Resolvent cubic

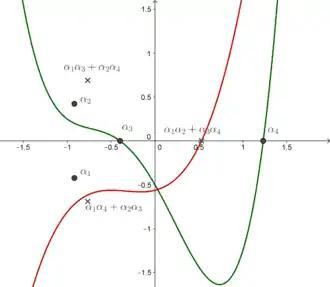
Graph of the polynomial function (in green) together with the graph of its resolvent cubic (in red). The roots of both polynomials are visible too.

In algebra, a resolvent cubic is one of several distinct, although related, cubic polynomials defined from a monic polynomial of degree four: